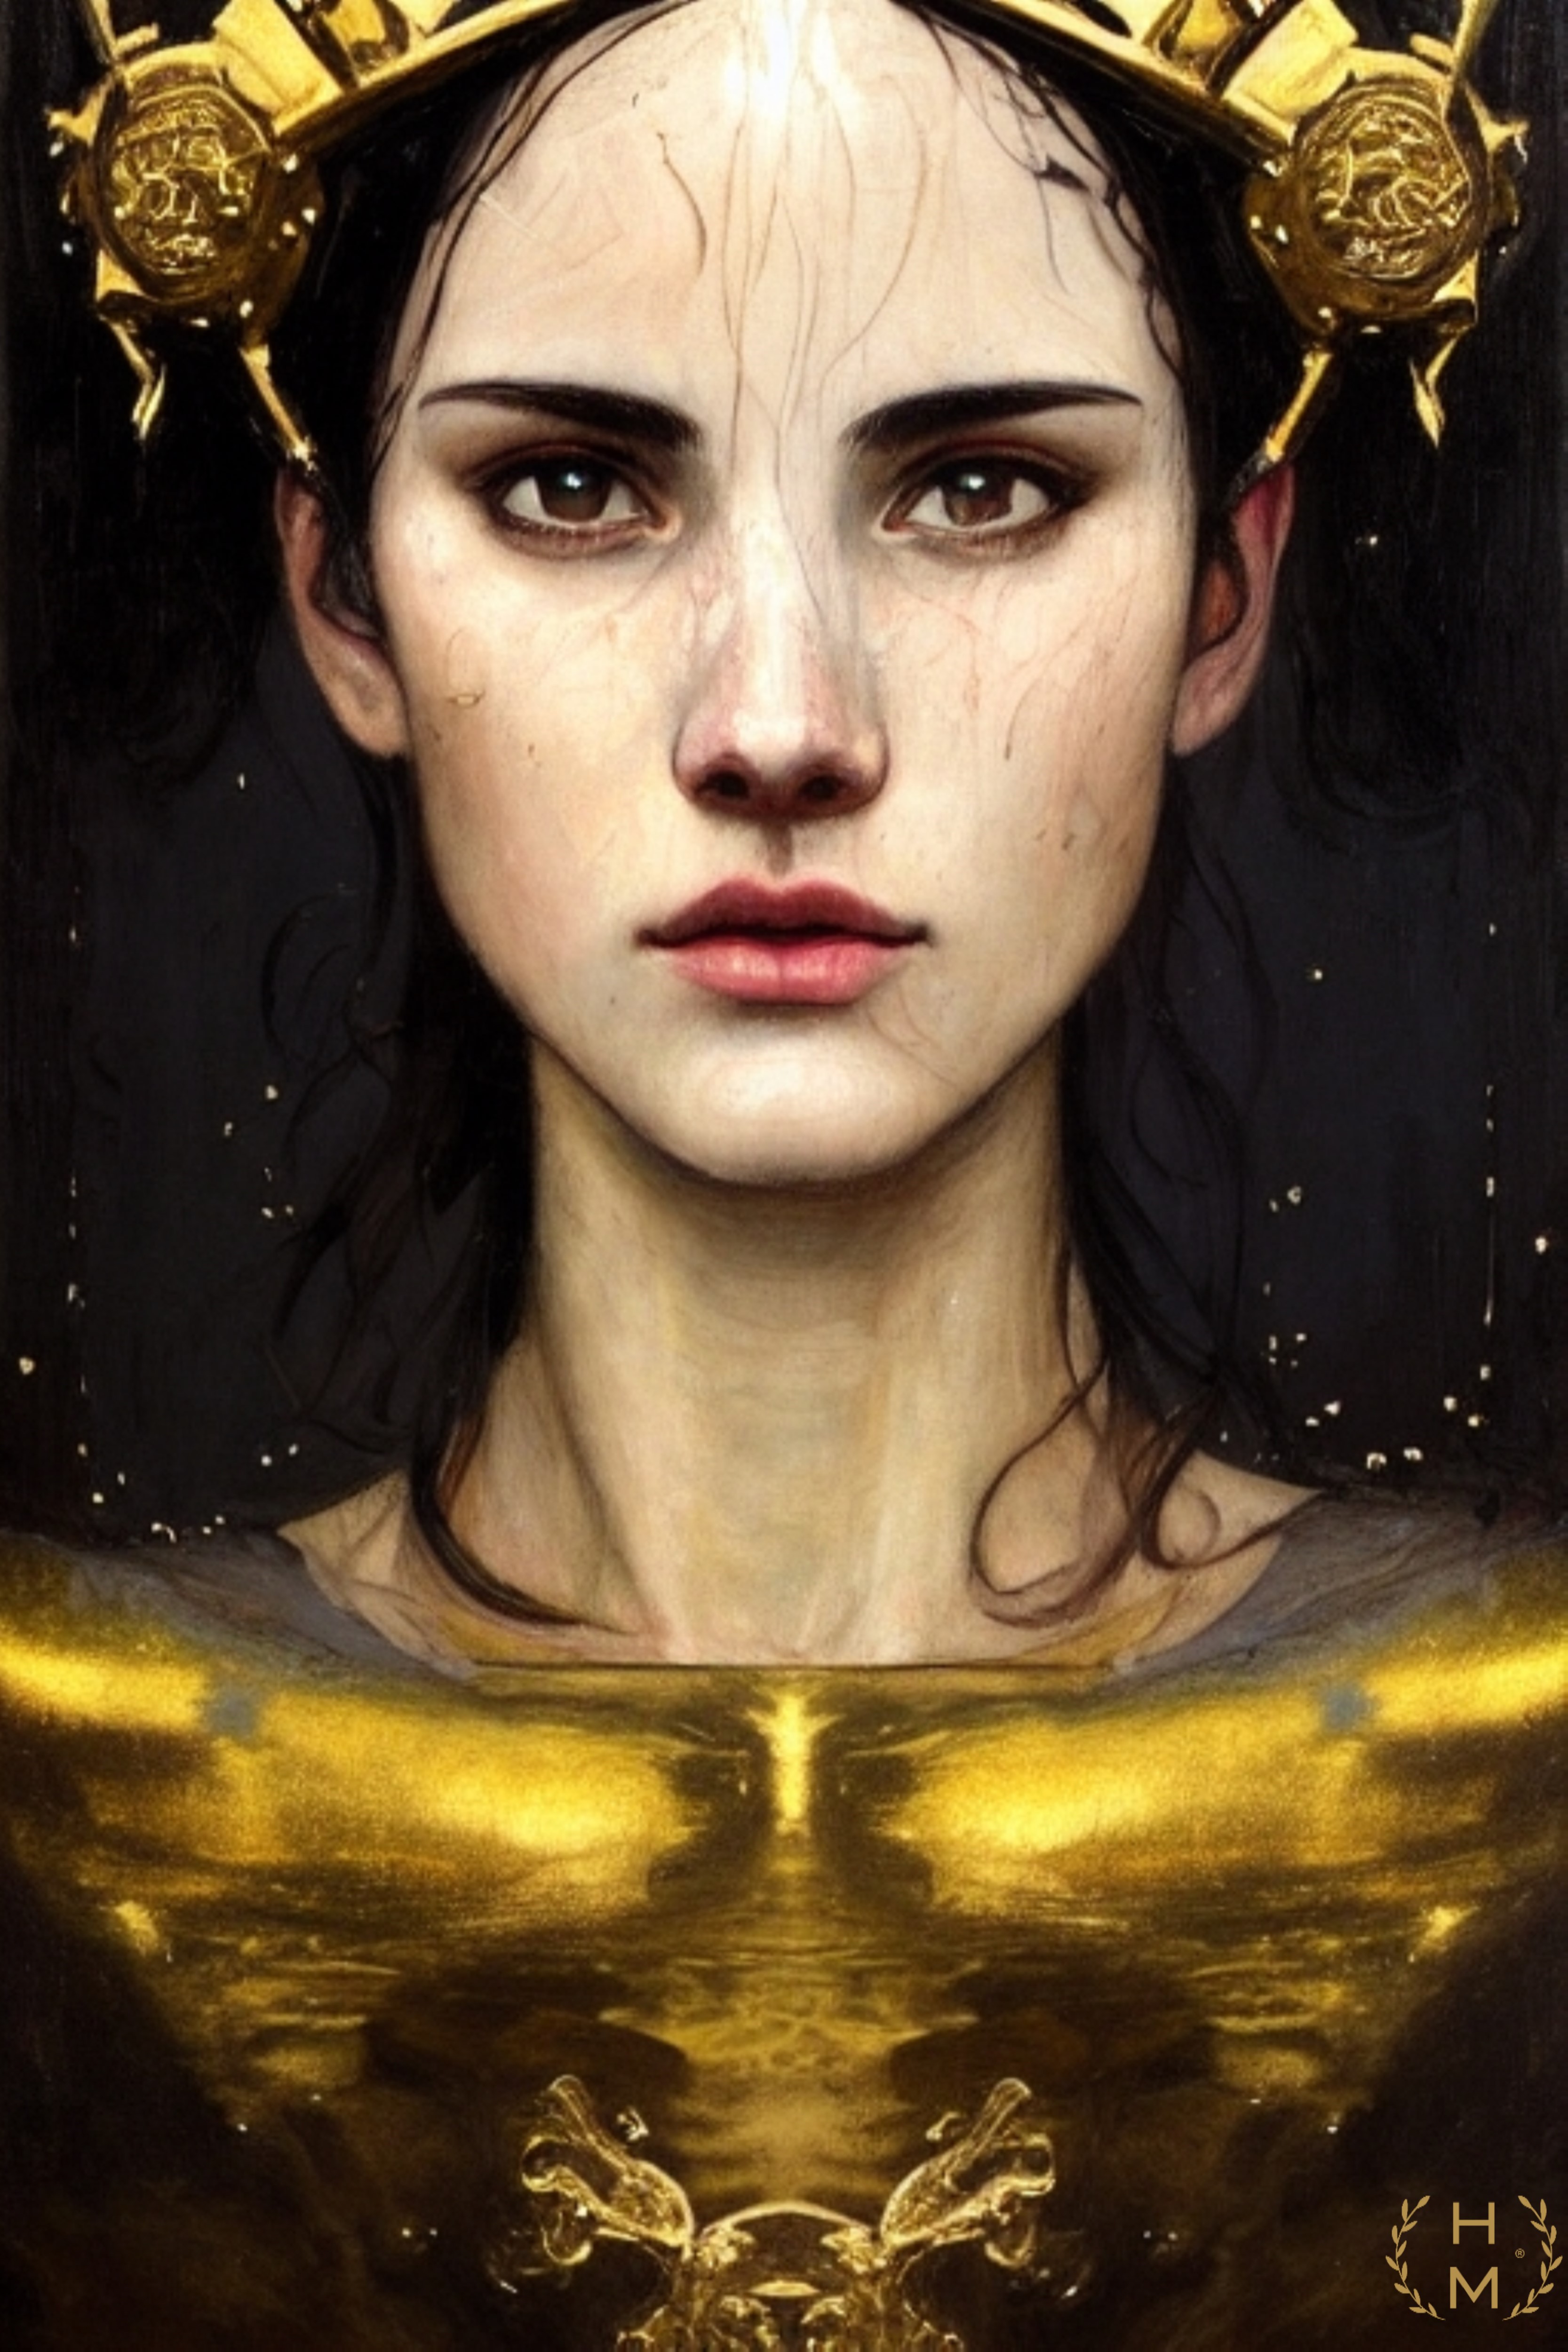
painting, art, artist, artwork, drawing, contemporary art, photography, illustration, paint, love, design, sketch, fine art, abstract art, creative, abstract, acrylic painting, nature, watercolor, art gallery, oil painting, gallery, modern art, abstract painting, digital art, contemporary painting, art collector, style, girl, woman, fashion, mort, eyebrow, human, eyelash, flash photography, yellow, lipstick, headgear, black hair, headpiece, beauty, jewellery, close up, cg artwork, fashion accessory, necklace, costume hat, visual arts, graphics, hair accessory, eye liner, darkness, earrings, photomontage, eyewear, fictional character, fashion design, graphic design, portrait photography, circle, tiara, body jewelry